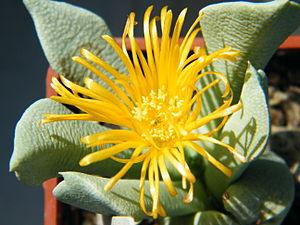
Schwantesia Dinter est un genre de plante de la famille des Aizoaceae.